Where Troy Once Stood

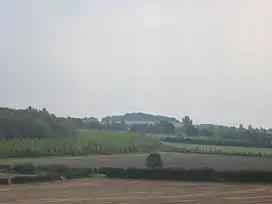
Gog Magog Hills

Where Troy Once Stood: The Mystery of Homer"s Iliad and Odyssey Revealed is a 1990 book by Iman Jacob Wilkens that argues that the city of Troy was located in England and that the Trojan War was fought between groups of Celts. The standard view is that Troy is located near the Dardanelles in Turkey. Wilkens claims that Homer's "Iliad" and "Odyssey", though products of ancient Greek culture, are originally orally transmitted epic poems from Western Europe. Wilkens disagrees with conventional ideas about the historicity of the "Iliad" and the location and participants of the Trojan War.